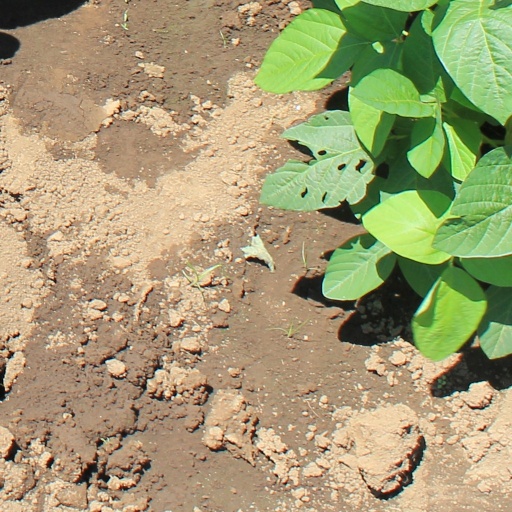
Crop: soybean